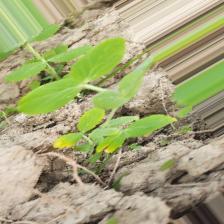
Label: Ascochyta blight